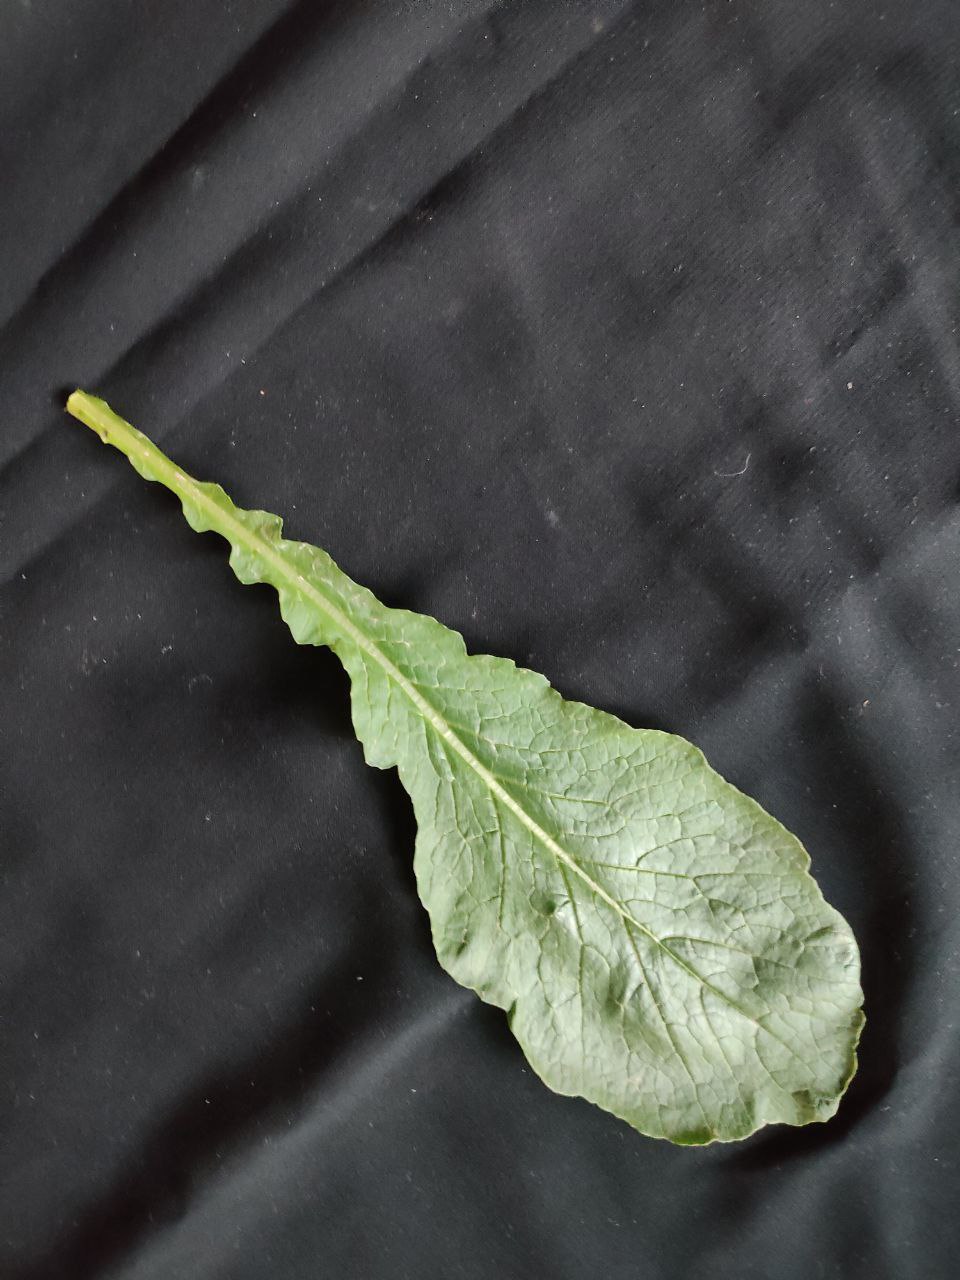
Label: Fresh leaf